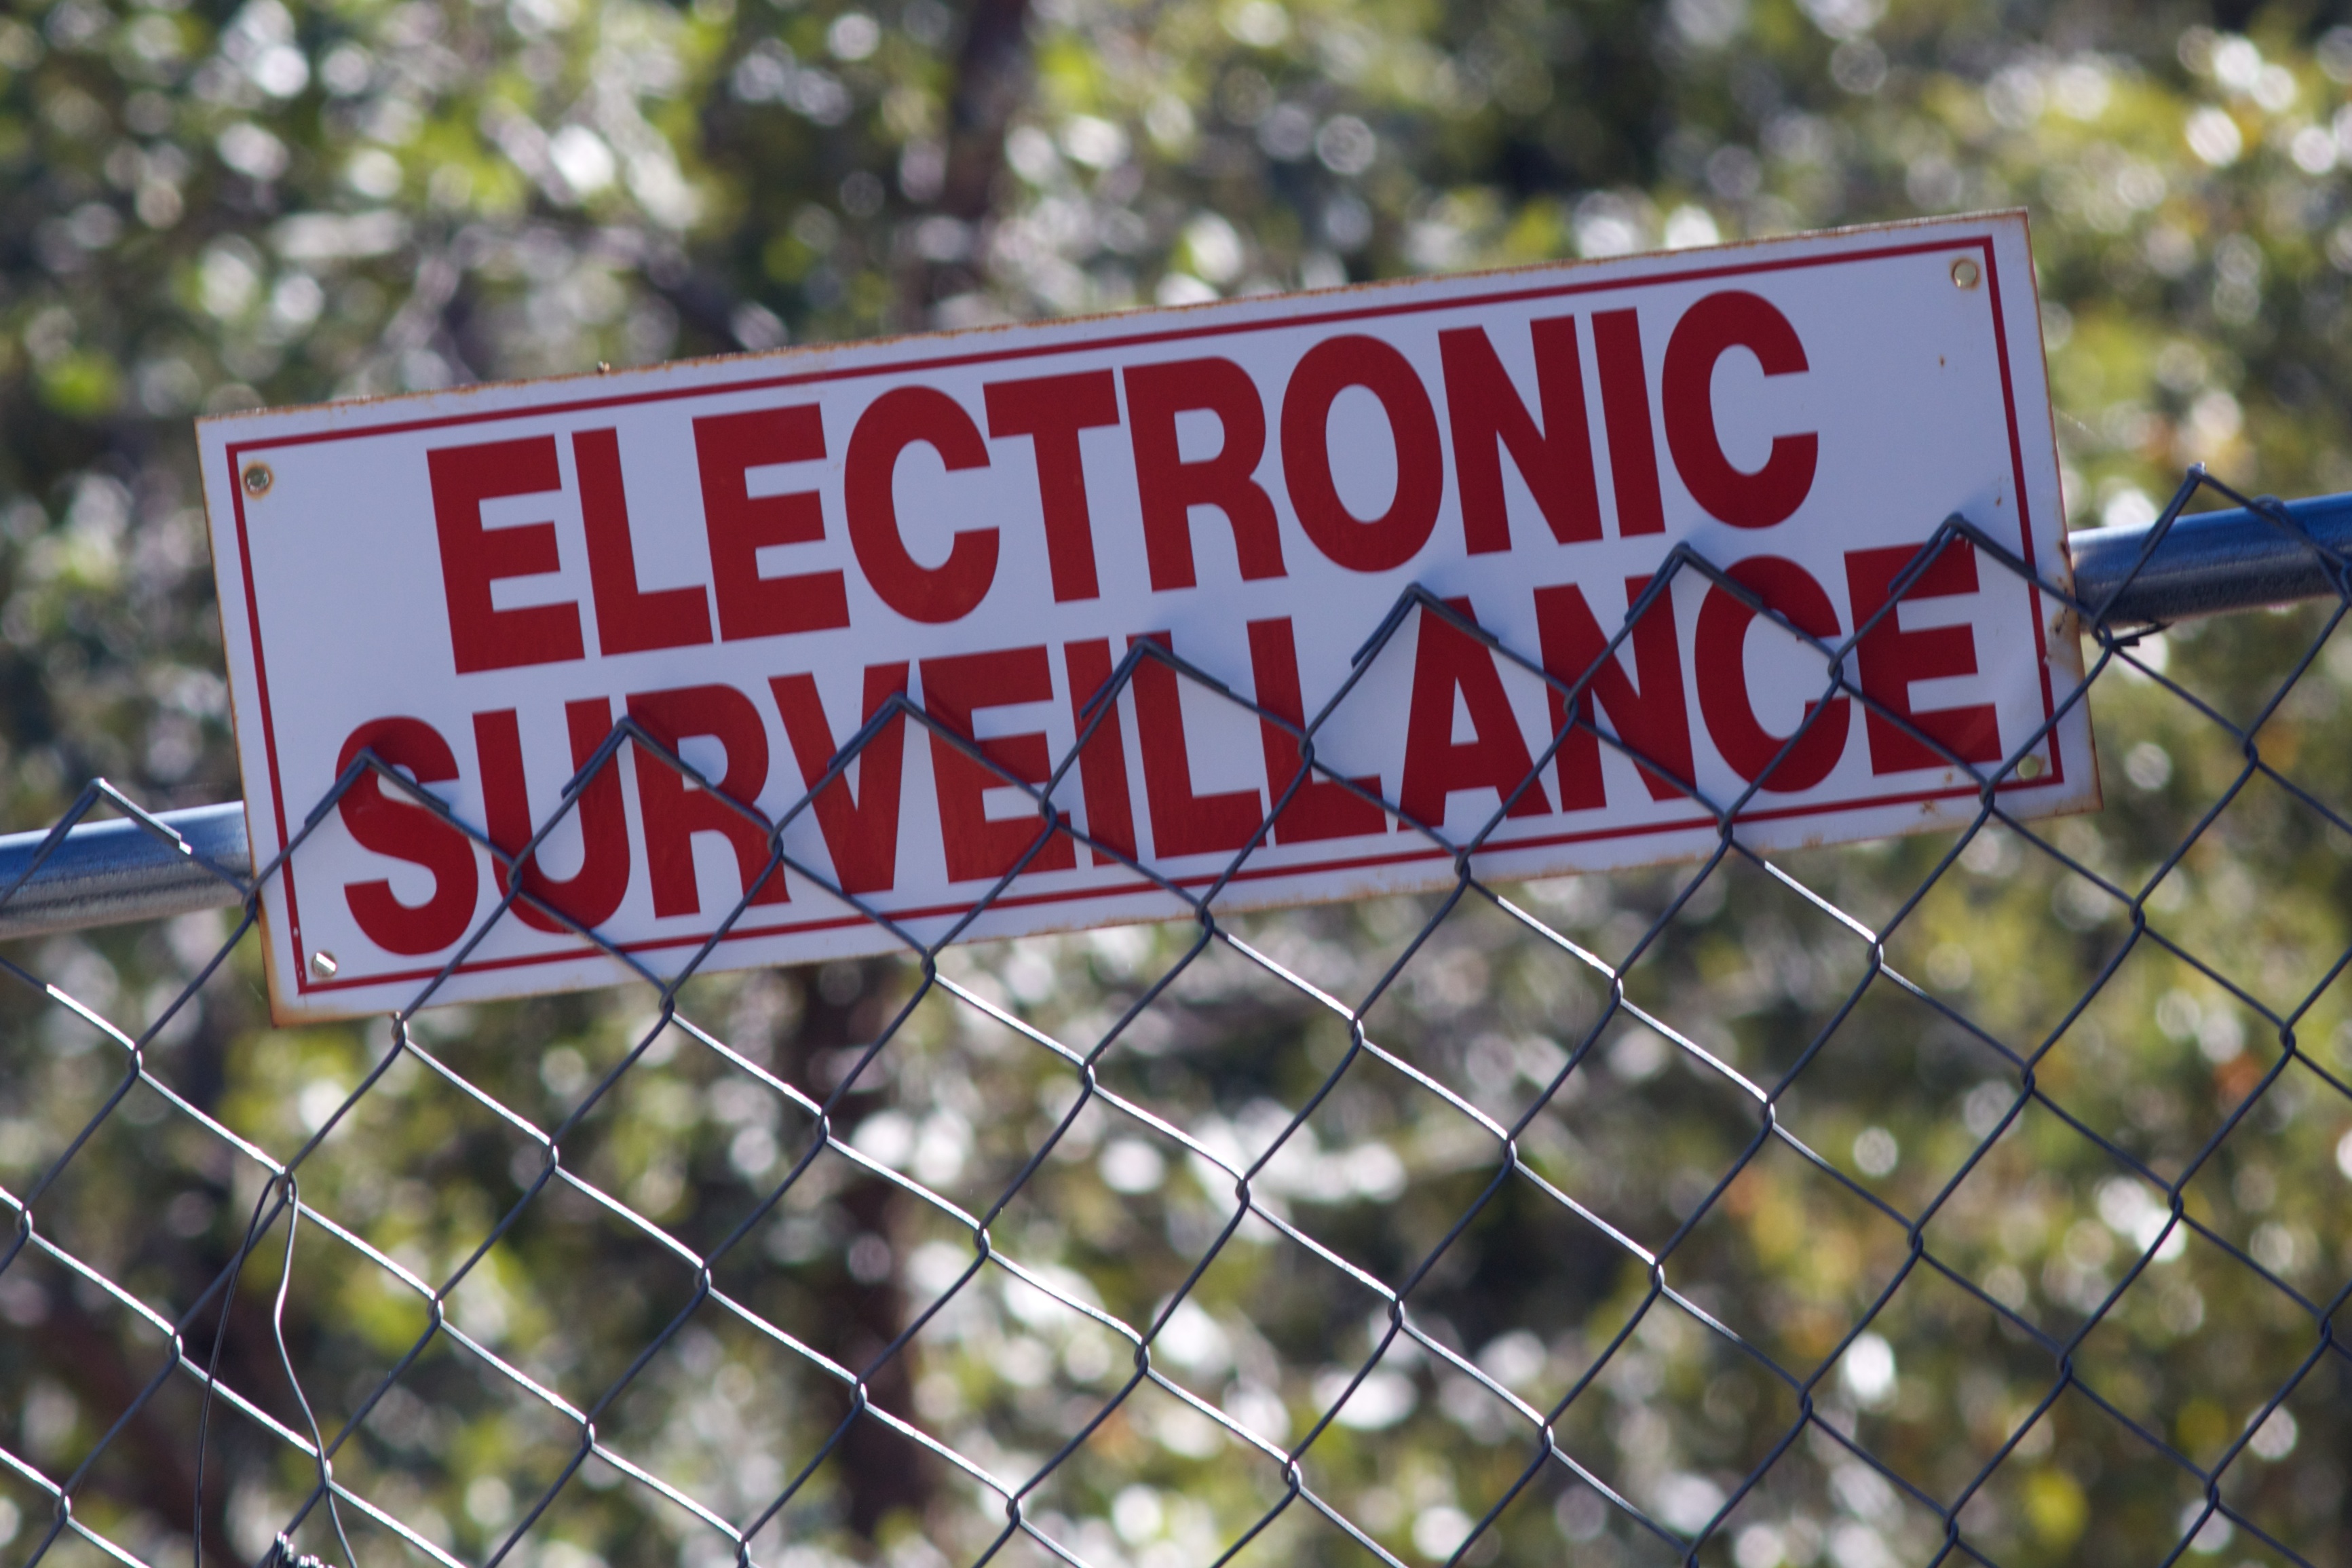
advertising, sign, street sign, signage